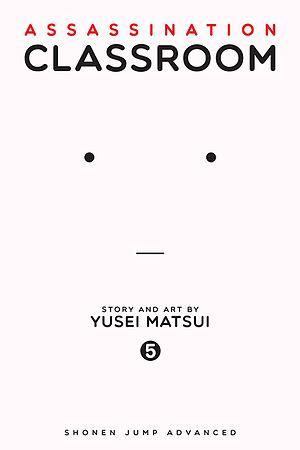
Assassination Classroom est un manga écrit et dessiné par Yūsei Matsui. Il est prépublié entre juillet 2012 et mars 2016 dans le magazine Weekly Shōnen Jump de l'éditeur Shūeisha, et est compilé en un total de 21 tomes sortis entre novembre 2012 et juillet 2016. La version française est éditée par Kana depuis octobre 2013 et compte 21 tomes au 17 août 2018.